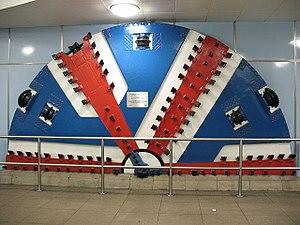
Cutty Sark for Maritime Greenwich est une station souterraine du Docklands Light Railway (DLR), qui est un réseau semblable au métro de Londres visant à couvrir l'Est de la ville et le bord de la Tamise, mal desservi par le métro. Ceci est la première station du réseau DLR étendu sur la rive droite de la Tamise après que le train a traversé l'est de la City et le quartier d'affaires de Millwill.